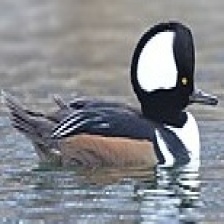
Species: HOODED MERGANSER
Scientific name: LOPHODYTES CUCULLATUS